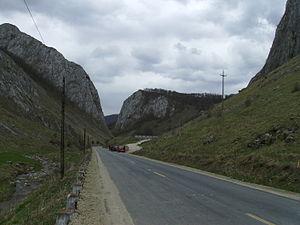
Gorges d'Aiud (connues aussi comme ""Cheile Vălişoarei"") en Transylvanie vues de l'ouest Română: Cheile Aiudului (numite şi Cheile Vălişoarei)."